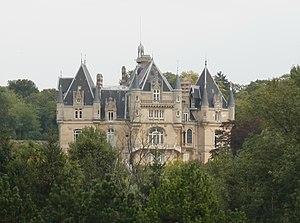
Cet article recense de manière non exhaustive les châteaux, maisons fortes, mottes castrales, situés dans le département français du Val-d'Oise. Il est fait état des inscriptions et classements au titre des monuments historiques.
Le château de Dampont, dit aussi château du Héron est situé à Us dans le Val-d’Oise en France. C’est un château de la fin du XIXᵉ siècle. Il bénéficie d’une protection au titre des monuments historiques : inscription par arrêté du 24 octobre 2002.
Cette liste recense les monuments historiques du département du Val-d'Oise, en France.
Us, autrefois écrit « Ws », est une commune du Vexin français bordant la Viosne au cœur du parc naturel régional du Vexin français située dans le département du Val-d'Oise en région Île-de-France.